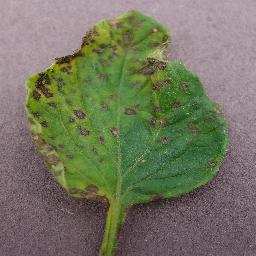
Label: Tomato___Septoria_leaf_spot